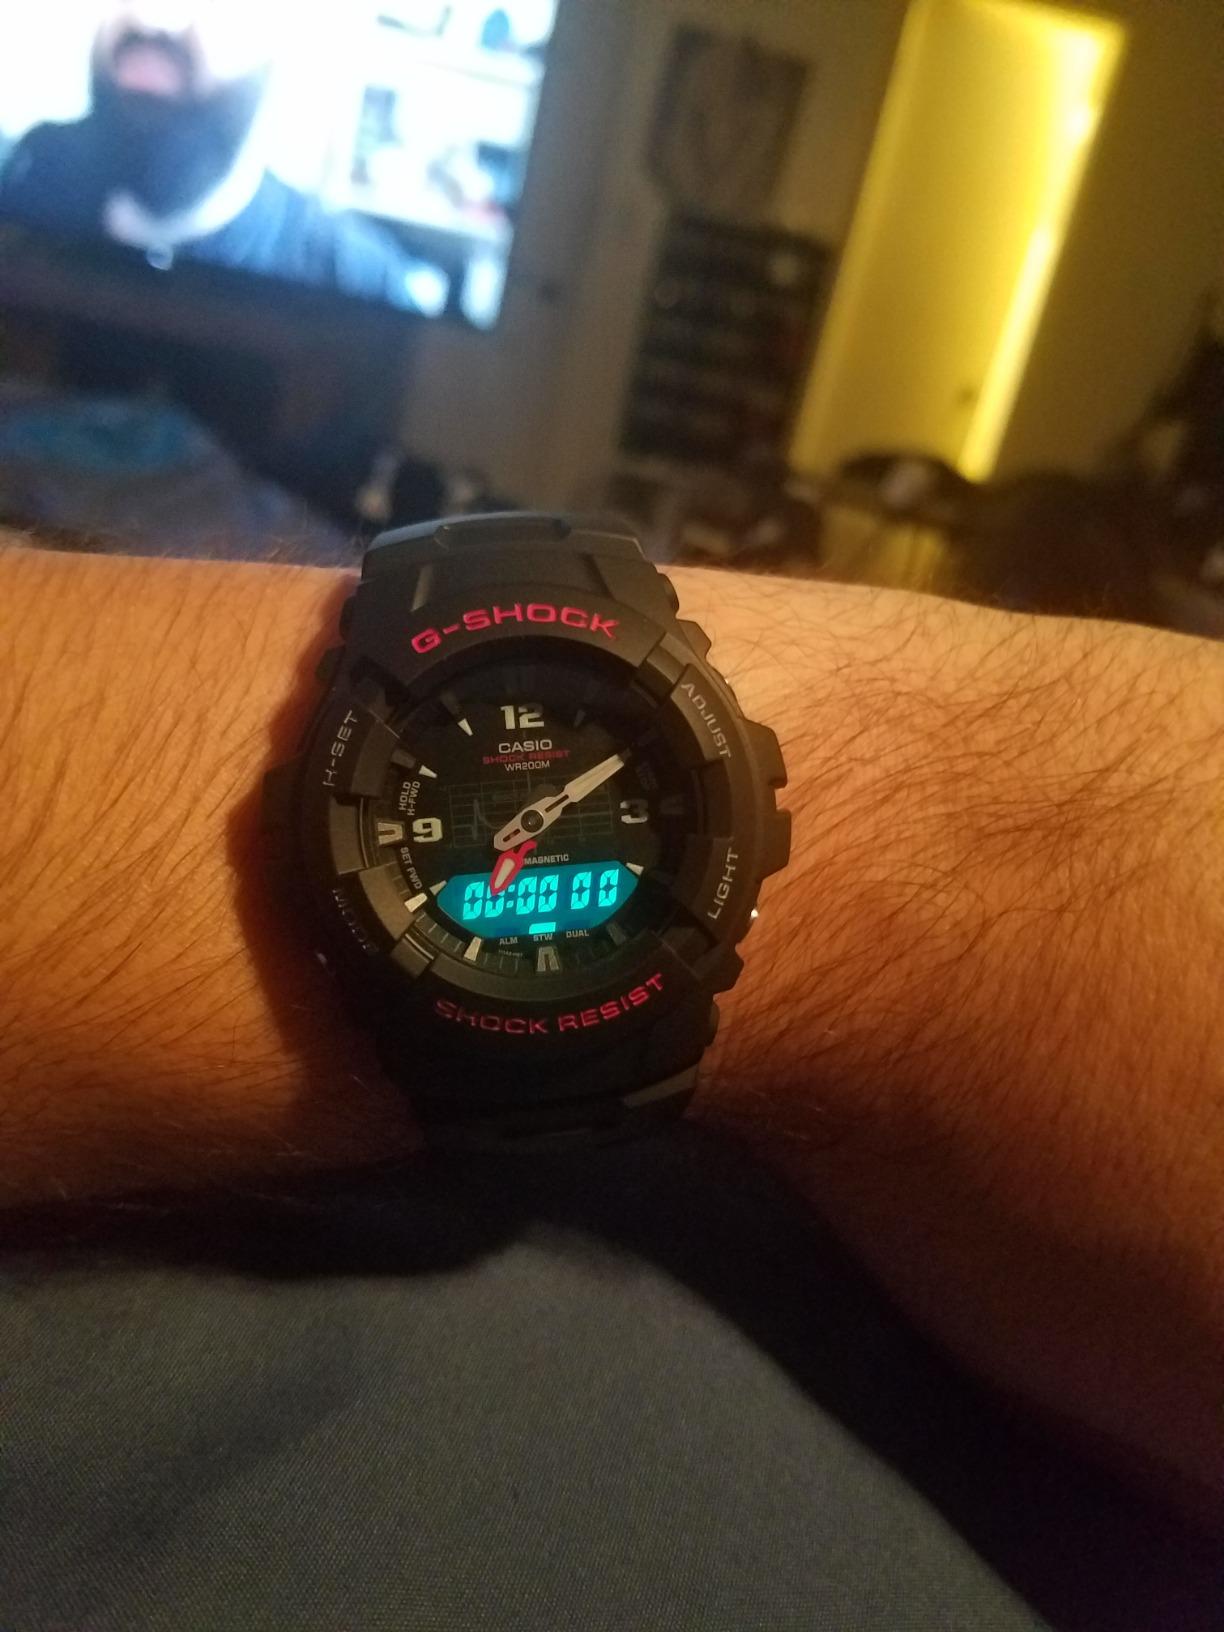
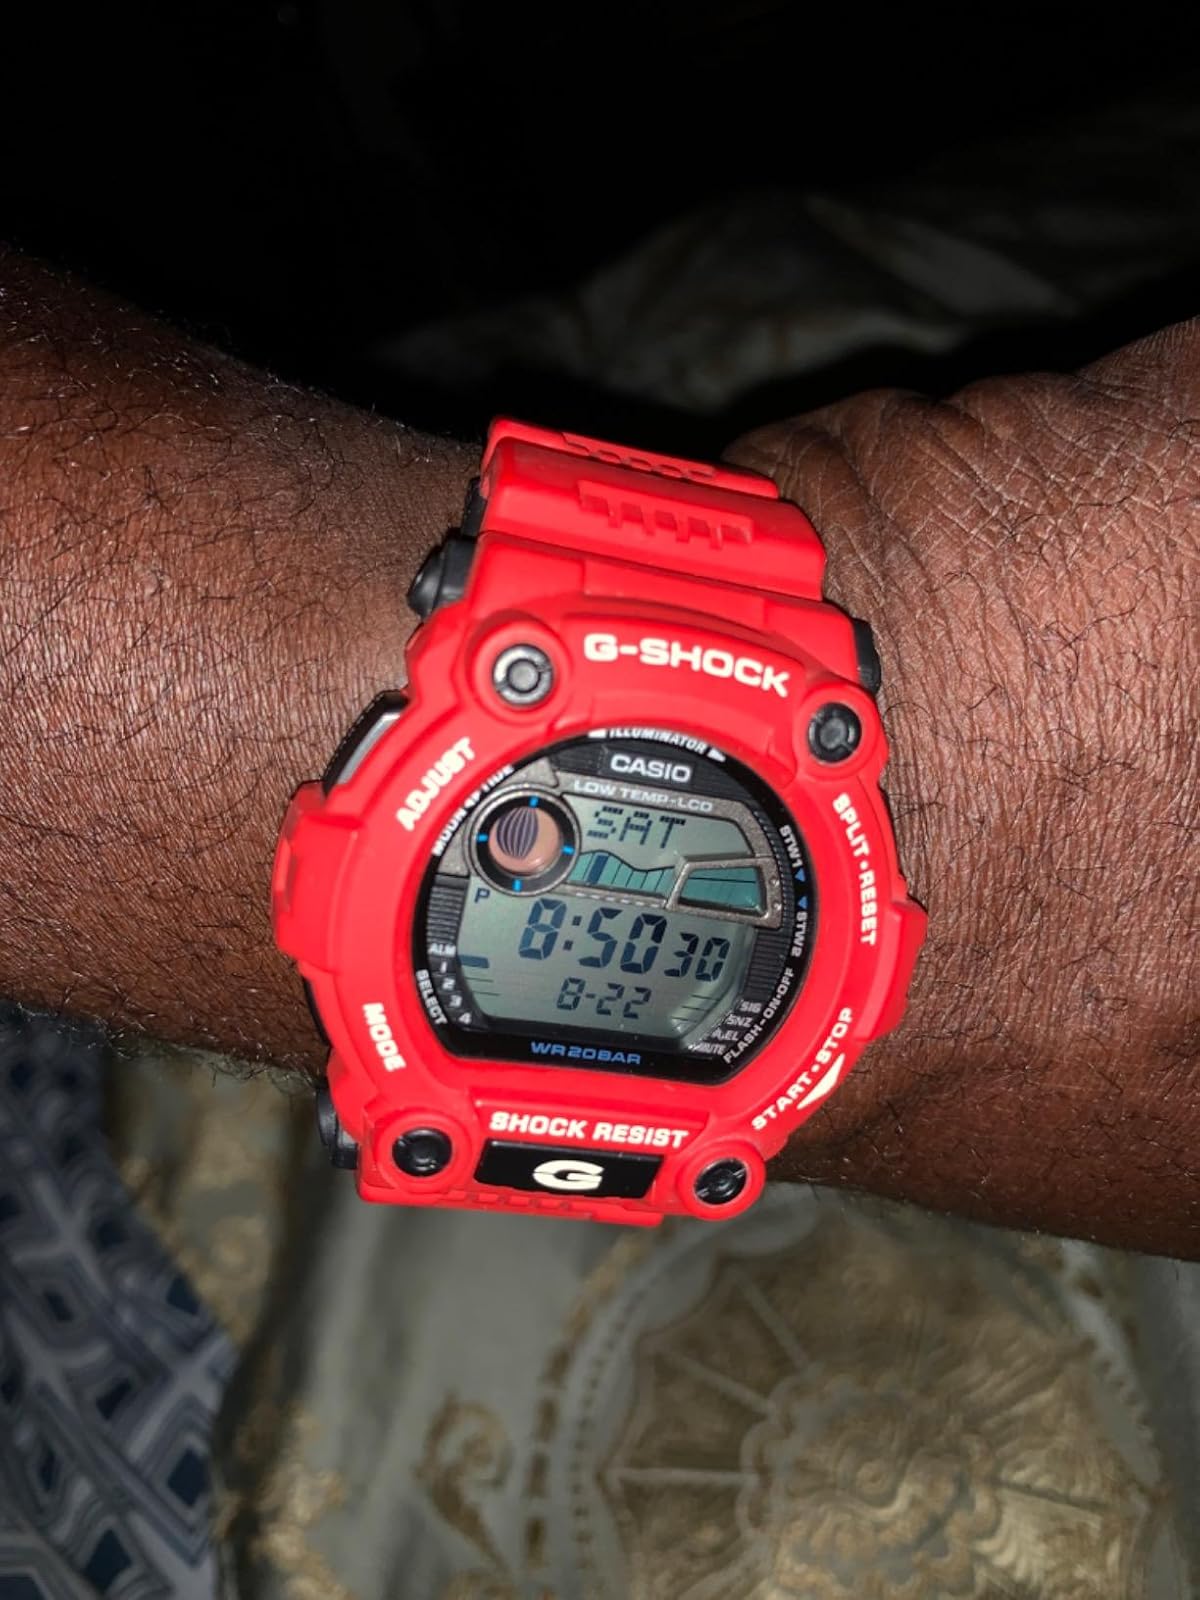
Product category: accessories_watch
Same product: no